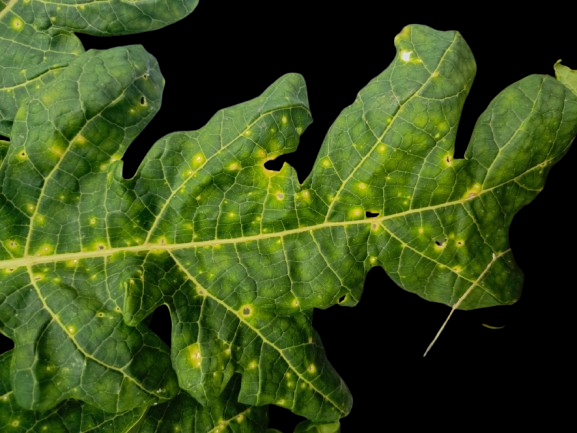
Crop: Papaya
Label: Curled_Yellow_Spot